Air raids on Japan

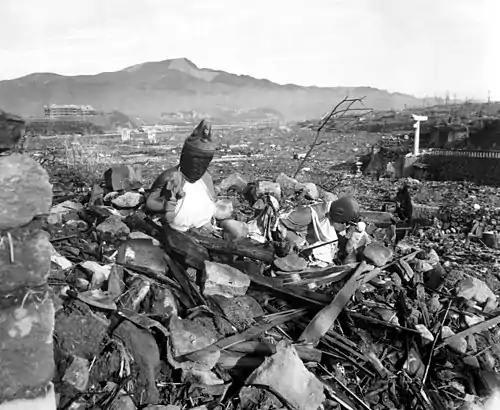
Part of Nagasaki six weeks after the atomic bombing

Beginning in 1942 the United States, with assistance from Britain and other Allied countries, devoted considerable resources to developing nuclear weapons through the Manhattan Project. In December 1944 the USAAF's 509th Composite Group was formed under the command of Colonel Paul Tibbets to deliver these weapons once they were complete; it deployed to Tinian during May and June 1945. The "Trinity" test of the first nuclear bomb was successfully conducted on 16 July. Four days later the 509th Composite Group's modified "Silverplate" B-29s began flying practice raids against Japanese cities, each armed with a single high-explosive "pumpkin" bomb; further practice missions took place on 24, 26 and 29 July. Japanese fighters did not attempt to intercept these aircraft and their bombing altitude of was beyond the range of most anti-aircraft guns. Meanwhile, on 24 July President Harry S. Truman approved the use of atomic bombs against Japan and the next day Spaatz received written orders to this effect. These orders specified that the first attack should be made after 3 August, and named Hiroshima, Kokura, Niigata and Nagasaki as targets. Kyoto, Japan's former imperial capital, had been included in an earlier version of the target list but Nagasaki was substituted on the direction of US Secretary of War Henry L. Stimson owing to Kyoto's cultural value; the city had also been excluded from the urban firebombing raids on the same grounds. On 26 July the United States, Britain and China issued the Potsdam Declaration, which demanded Japan's surrender after warning that the country would be devastated if the war continued. The Japanese government rejected the Allied demands on 28 July.